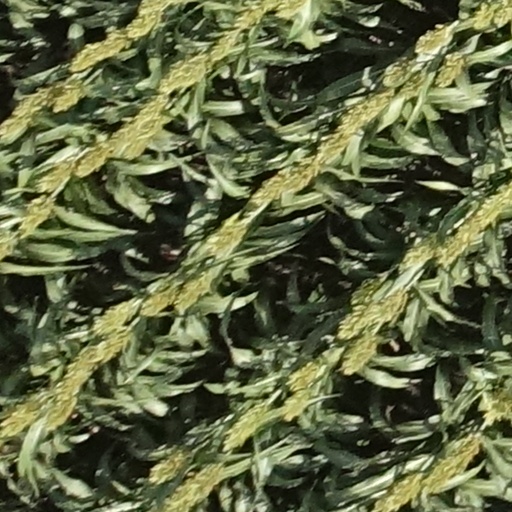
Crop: sorghum